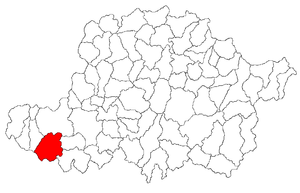
Secusigiu est une commune du județ d'Arad, Roumanie qui compte 5 509 habitants.